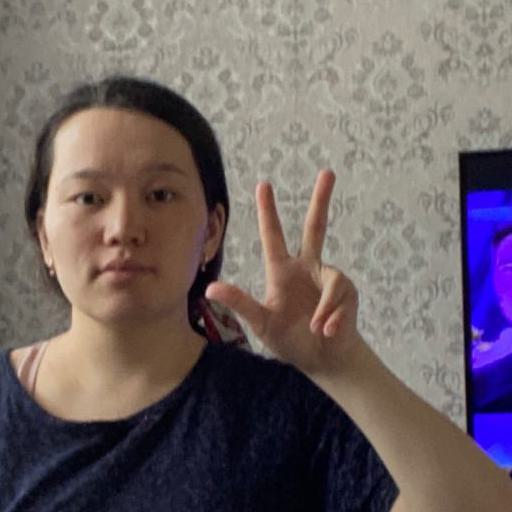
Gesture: three2